Kony 2012

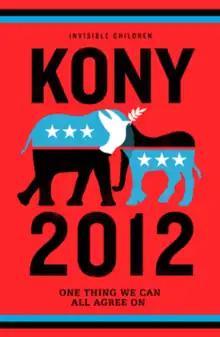
Promotional poster for the video, featuring stylized forms of the donkey symbolizing the Democratic Party and the elephant symbolizing the Republican Party, overlapping to form a white dove of peace.

Kony 2012 is a 2012 American short documentary film produced by Invisible Children, Inc. The film's purpose was to make Ugandan cult leader, war criminal, and ICC fugitive Joseph Kony globally known so as to have him arrested by the end of 2012. The film was released on March 5, 2012, and spread virally, and the campaign was initially supported by various celebrities.